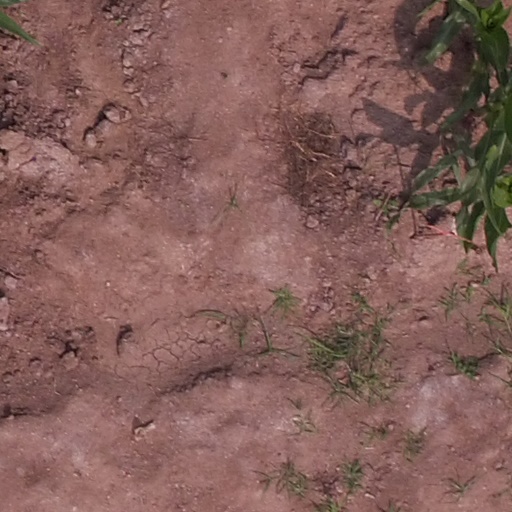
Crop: maize; corn